Extraterrestrial (2014 film)

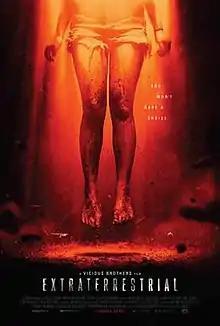
Theatrical release poster

Extraterrestrial (also known under the working title of The Visitors) is a 2014 Canadian science fiction horror film that was directed by Colin Minihan—one half of the Vicious Brothers, who co-produced, wrote, and edited the film. It stars Brittany Allen, Freddie Stroma, and Melanie Papalia as a group of friends who must defend themselves against an alien onslaught.